Global Sunday

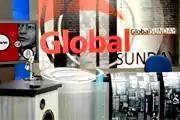
"Global Sunday" set

Global Sunday was a Canadian news magazine television program which aired Sunday evenings on the Global Television Network. The program was launched in September 2001, with Charles Adler as host. Run separately from the rest of Global's news division, the program often reflected the political views of Global's founder, Israel Asper and the Asper family, and was designed to showcase a Western Canadian perspective on Canadian political affairs.